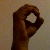
The image shows a hand gesture representing the letter 'O' in Indian Sign Language.